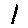
Label: 1